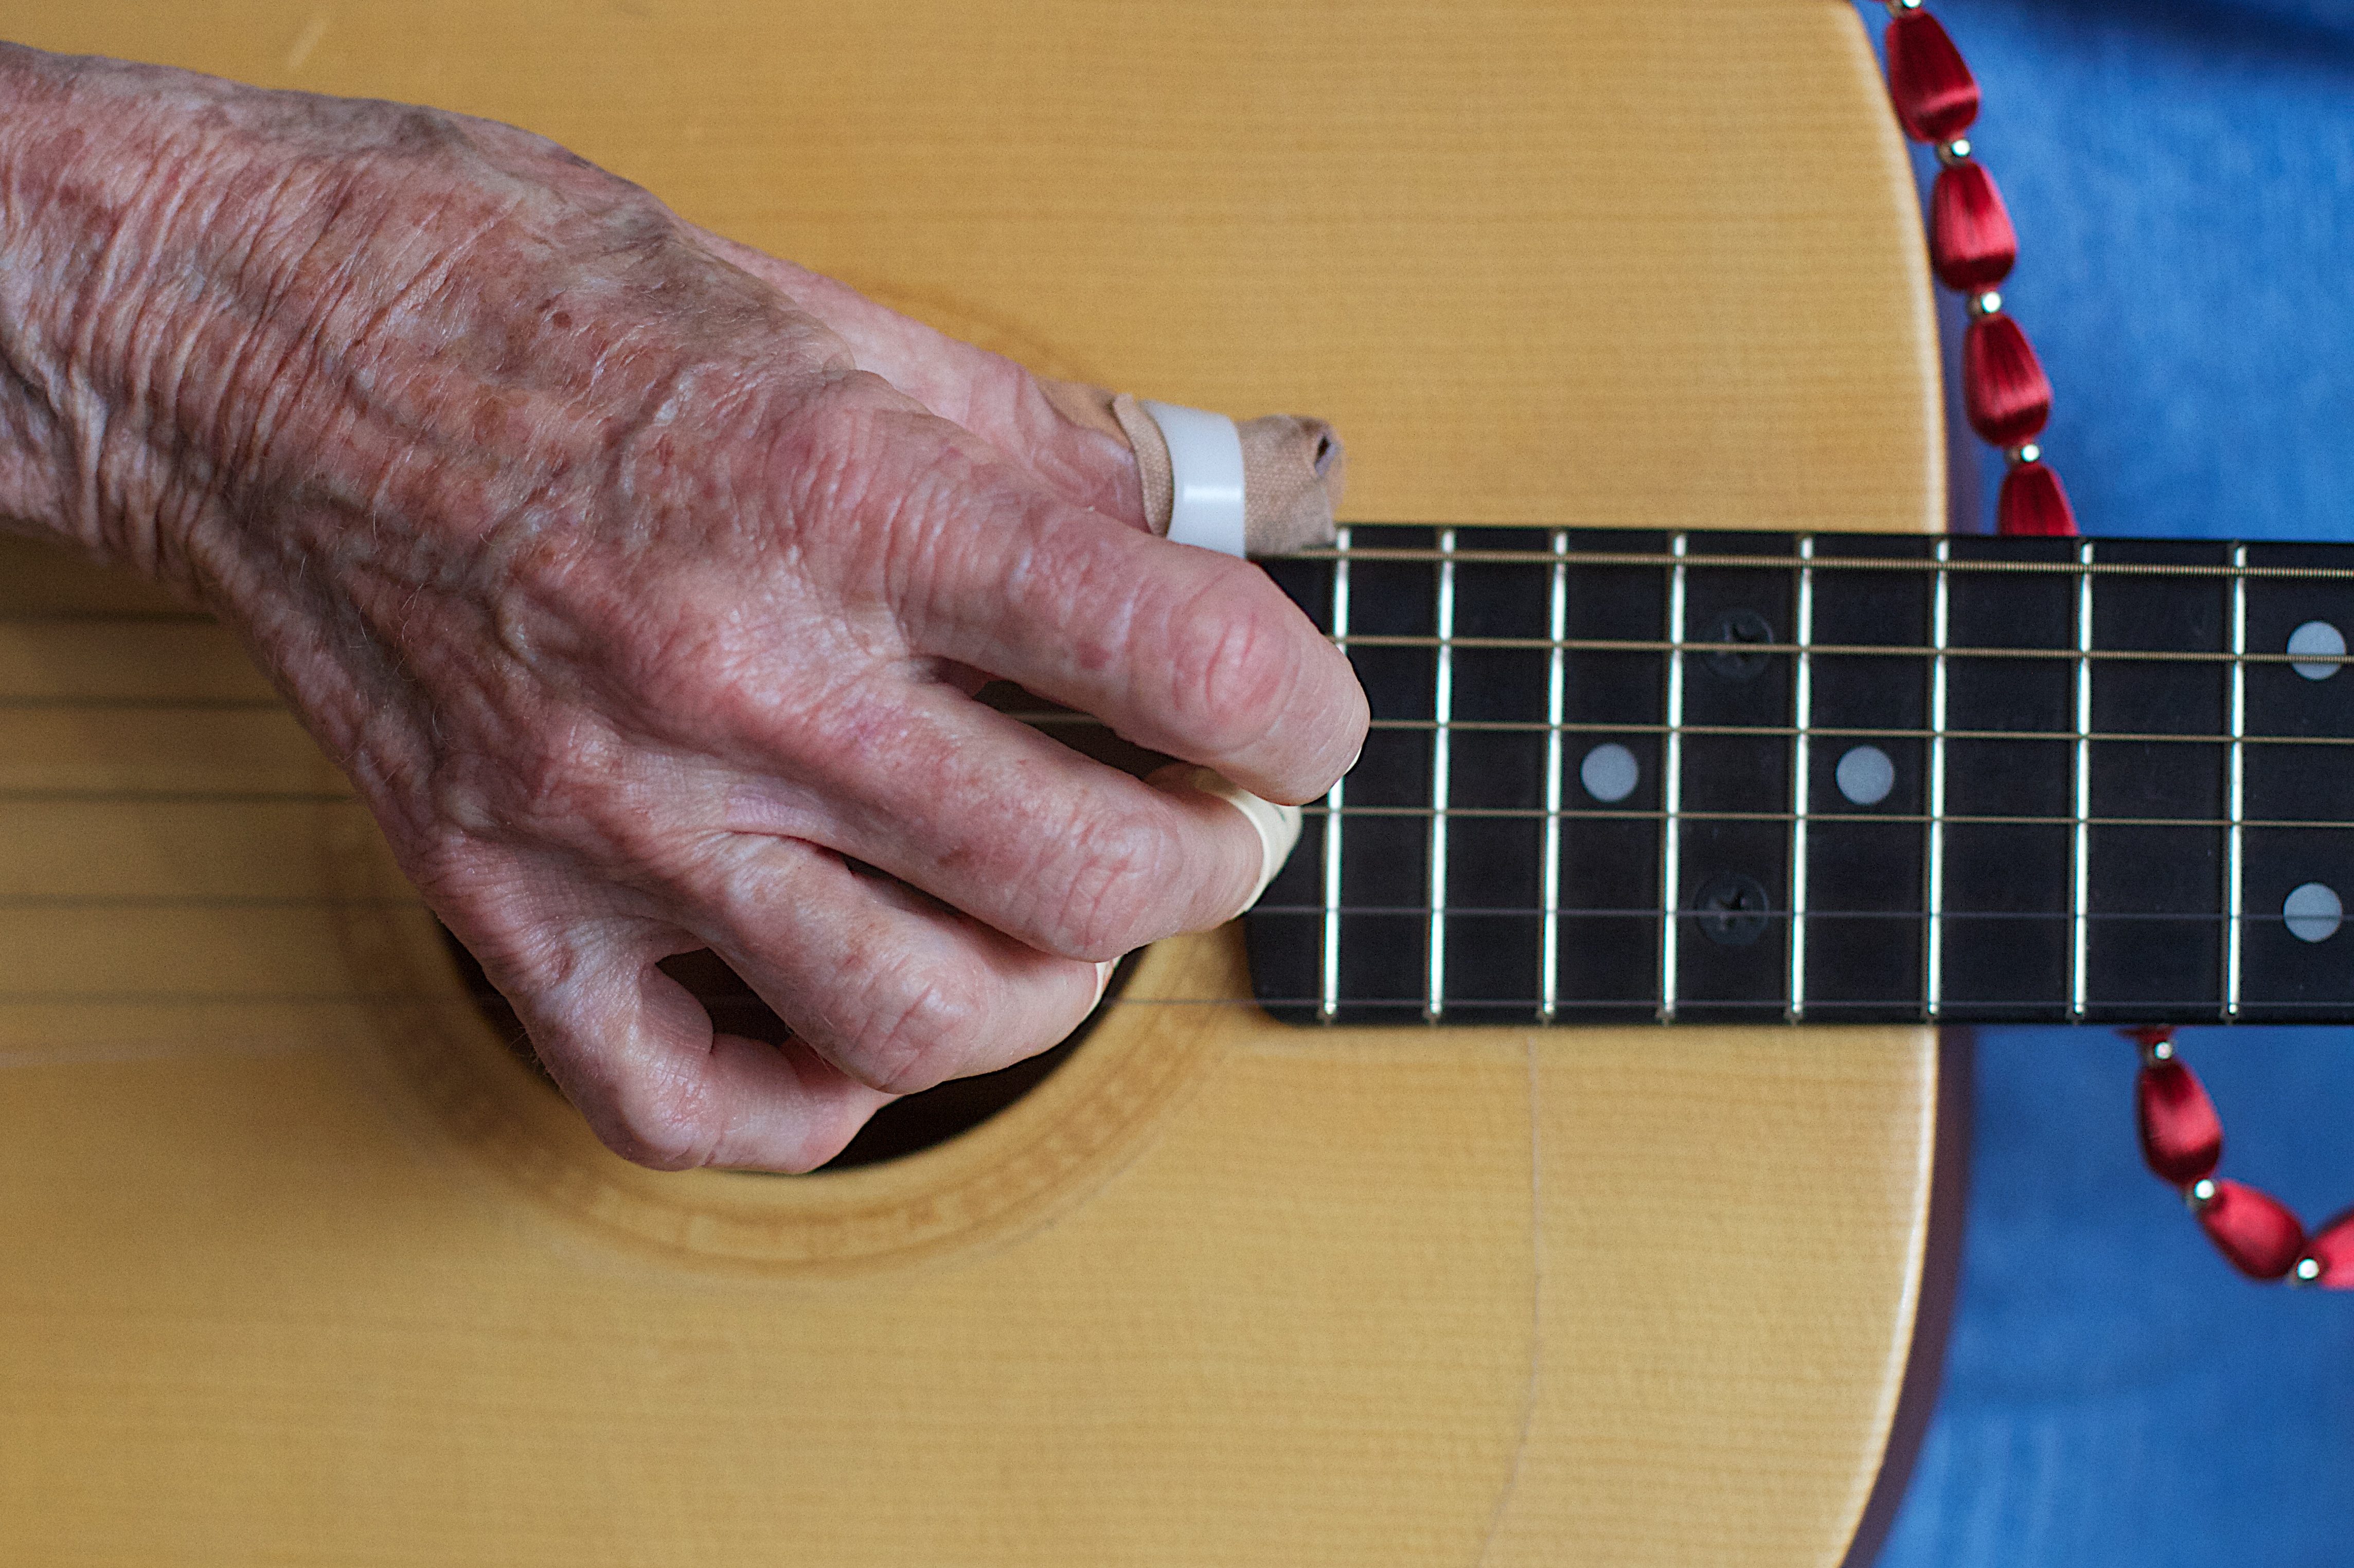
guitar, plucked string instruments, musical instrument, string instrument, bass guitar, acoustic guitar, ukulele